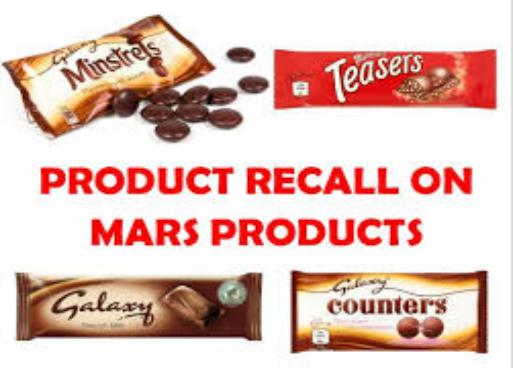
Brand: Galaxy Counters
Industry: Food